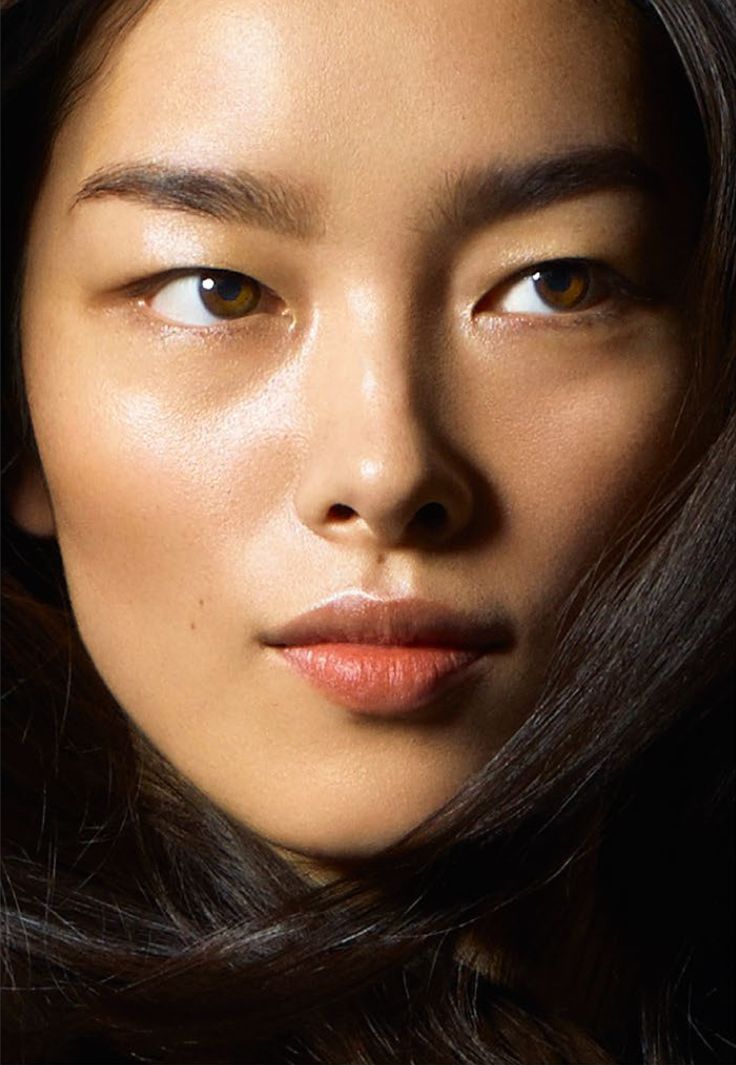
Gender: women